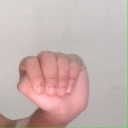
अक्षर: ठ